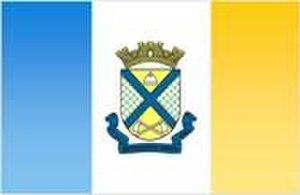
Benedito Novo est une ville brésilienne de l'État de Santa Catarina.